Alfred Spellman

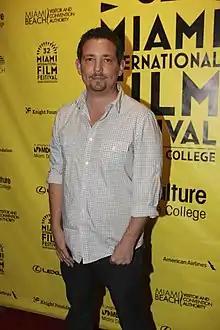
Spellman in 2015

Alfred Spellman is an American film and television producer who co-founded the media studio rakontur.